Wes Chandler

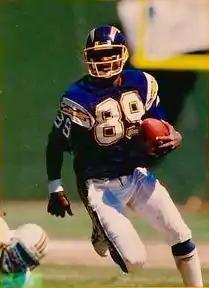
Chandler c. 1987

The following season was Chandler's best, when he led the NFL with 1,032 receiving yards and nine receiving touchdowns in the strike-shortened season; his average of 129 yards receiving per game that year is still an NFL record. He also caught nine passes for 124 yards in a playoff win over the Pittsburgh Steelers. Chandler represented Chargers players in the players' union, and many NFL players in that role were cut or traded after the 1987 NFL strike. After he was elected to the union's executive committee, Chandler was traded to the San Francisco 49ers, with whom he finished his career in 1988. He played in four games before retiring in October after tendinitis in a knee and frustration over his performance. The 49ers went on to win the Super Bowl that season. "My heart wasn't in it. It had nothing to do with being a quitter. It was more about real-life decisions," he said.